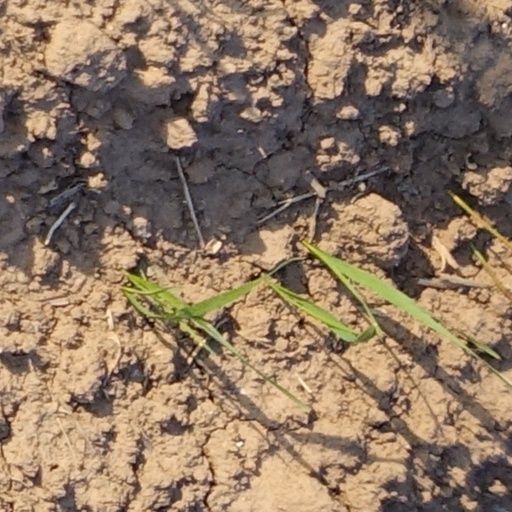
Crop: wheat